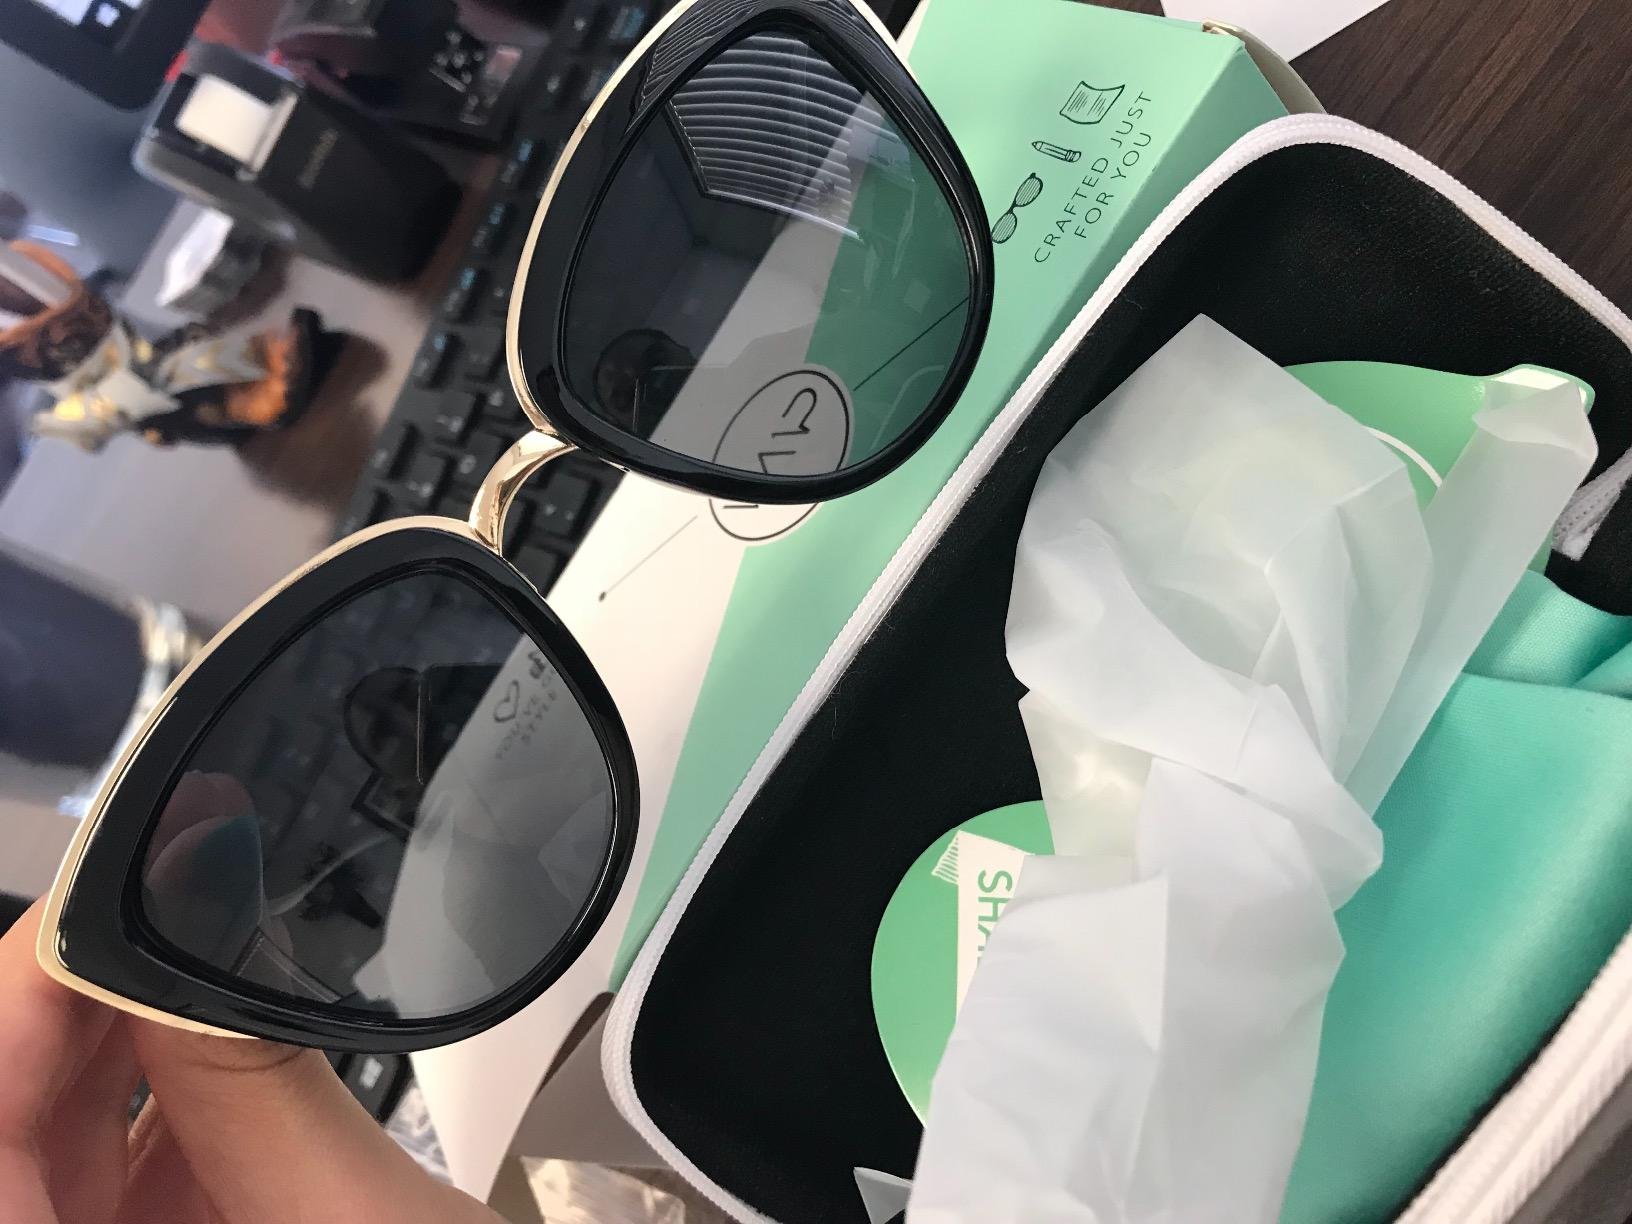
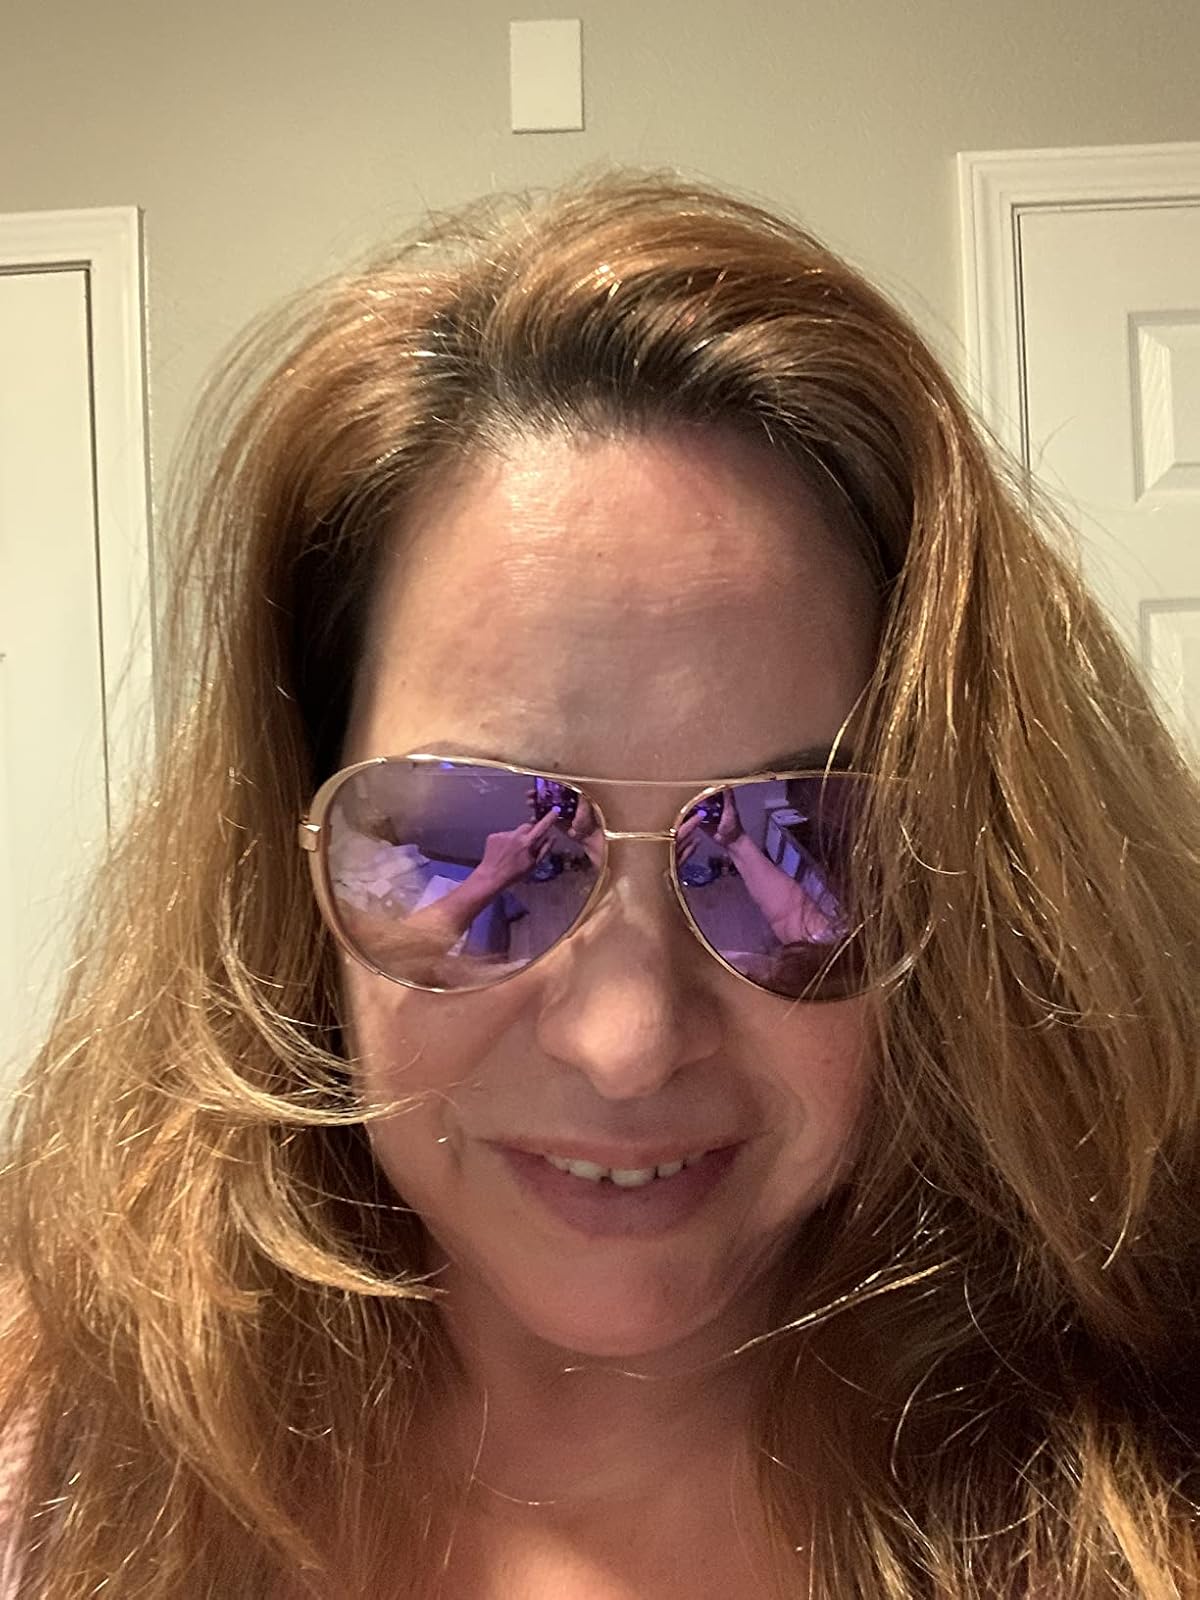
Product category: accessories_sunglasses
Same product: no